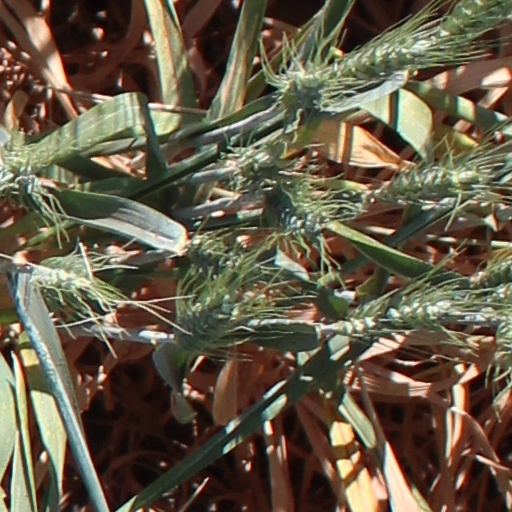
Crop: wheat